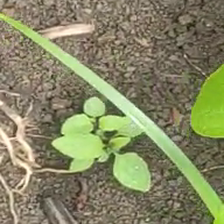
Weed species: Lavhala_(Cyperus_Rotundus)